Answer in natural language. How many CounterTops are visible in the scene? Choose between the following options: 0, 3, 1, 4 or 2
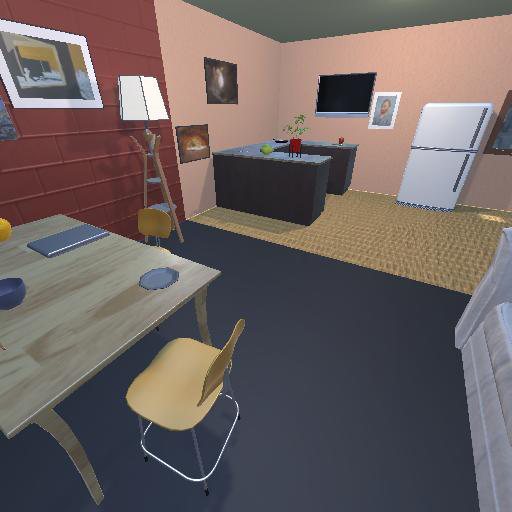
<answer>1</answer>